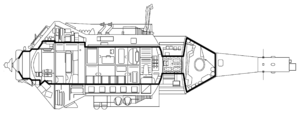
TKS est un vaisseau spatial soviétique développé à la fin des années 1960 pour assurer la relève des équipages et le ravitaillement de la station spatiale militaire Almaz. Conçu par Vladimir Tchelomeï TKS est composé de deux modules ; le module VA qui permet de transporter un équipage de trois personnes en le ramenant sur terre et le module pressurisé FGB qui permet de transporter le ravitaillement de la station pour 90 jours. Le vaisseau pèse 20 tonnes, mesure plus de 13 mètres de long et est mis en orbite par le lanceur Proton. Plusieurs exemplaires sont testés sans équipage puis ravitaillent entre 1981 et 1985 les stations Saliout 6 et 7. L'arrêt du développement de la station Almaz fin 1981 entraine celui du vaisseau TKS. La combinaison Soyouz pour la relève des équipages et du vaisseau cargo Progress prendra en charge le rôle du vaisseau TKS par la suite. La partie cargo FGB sera à la base de plusieurs modules de la station spatiale Mir et des modules russes Zarya et Nauka de la Station spatiale internationale.